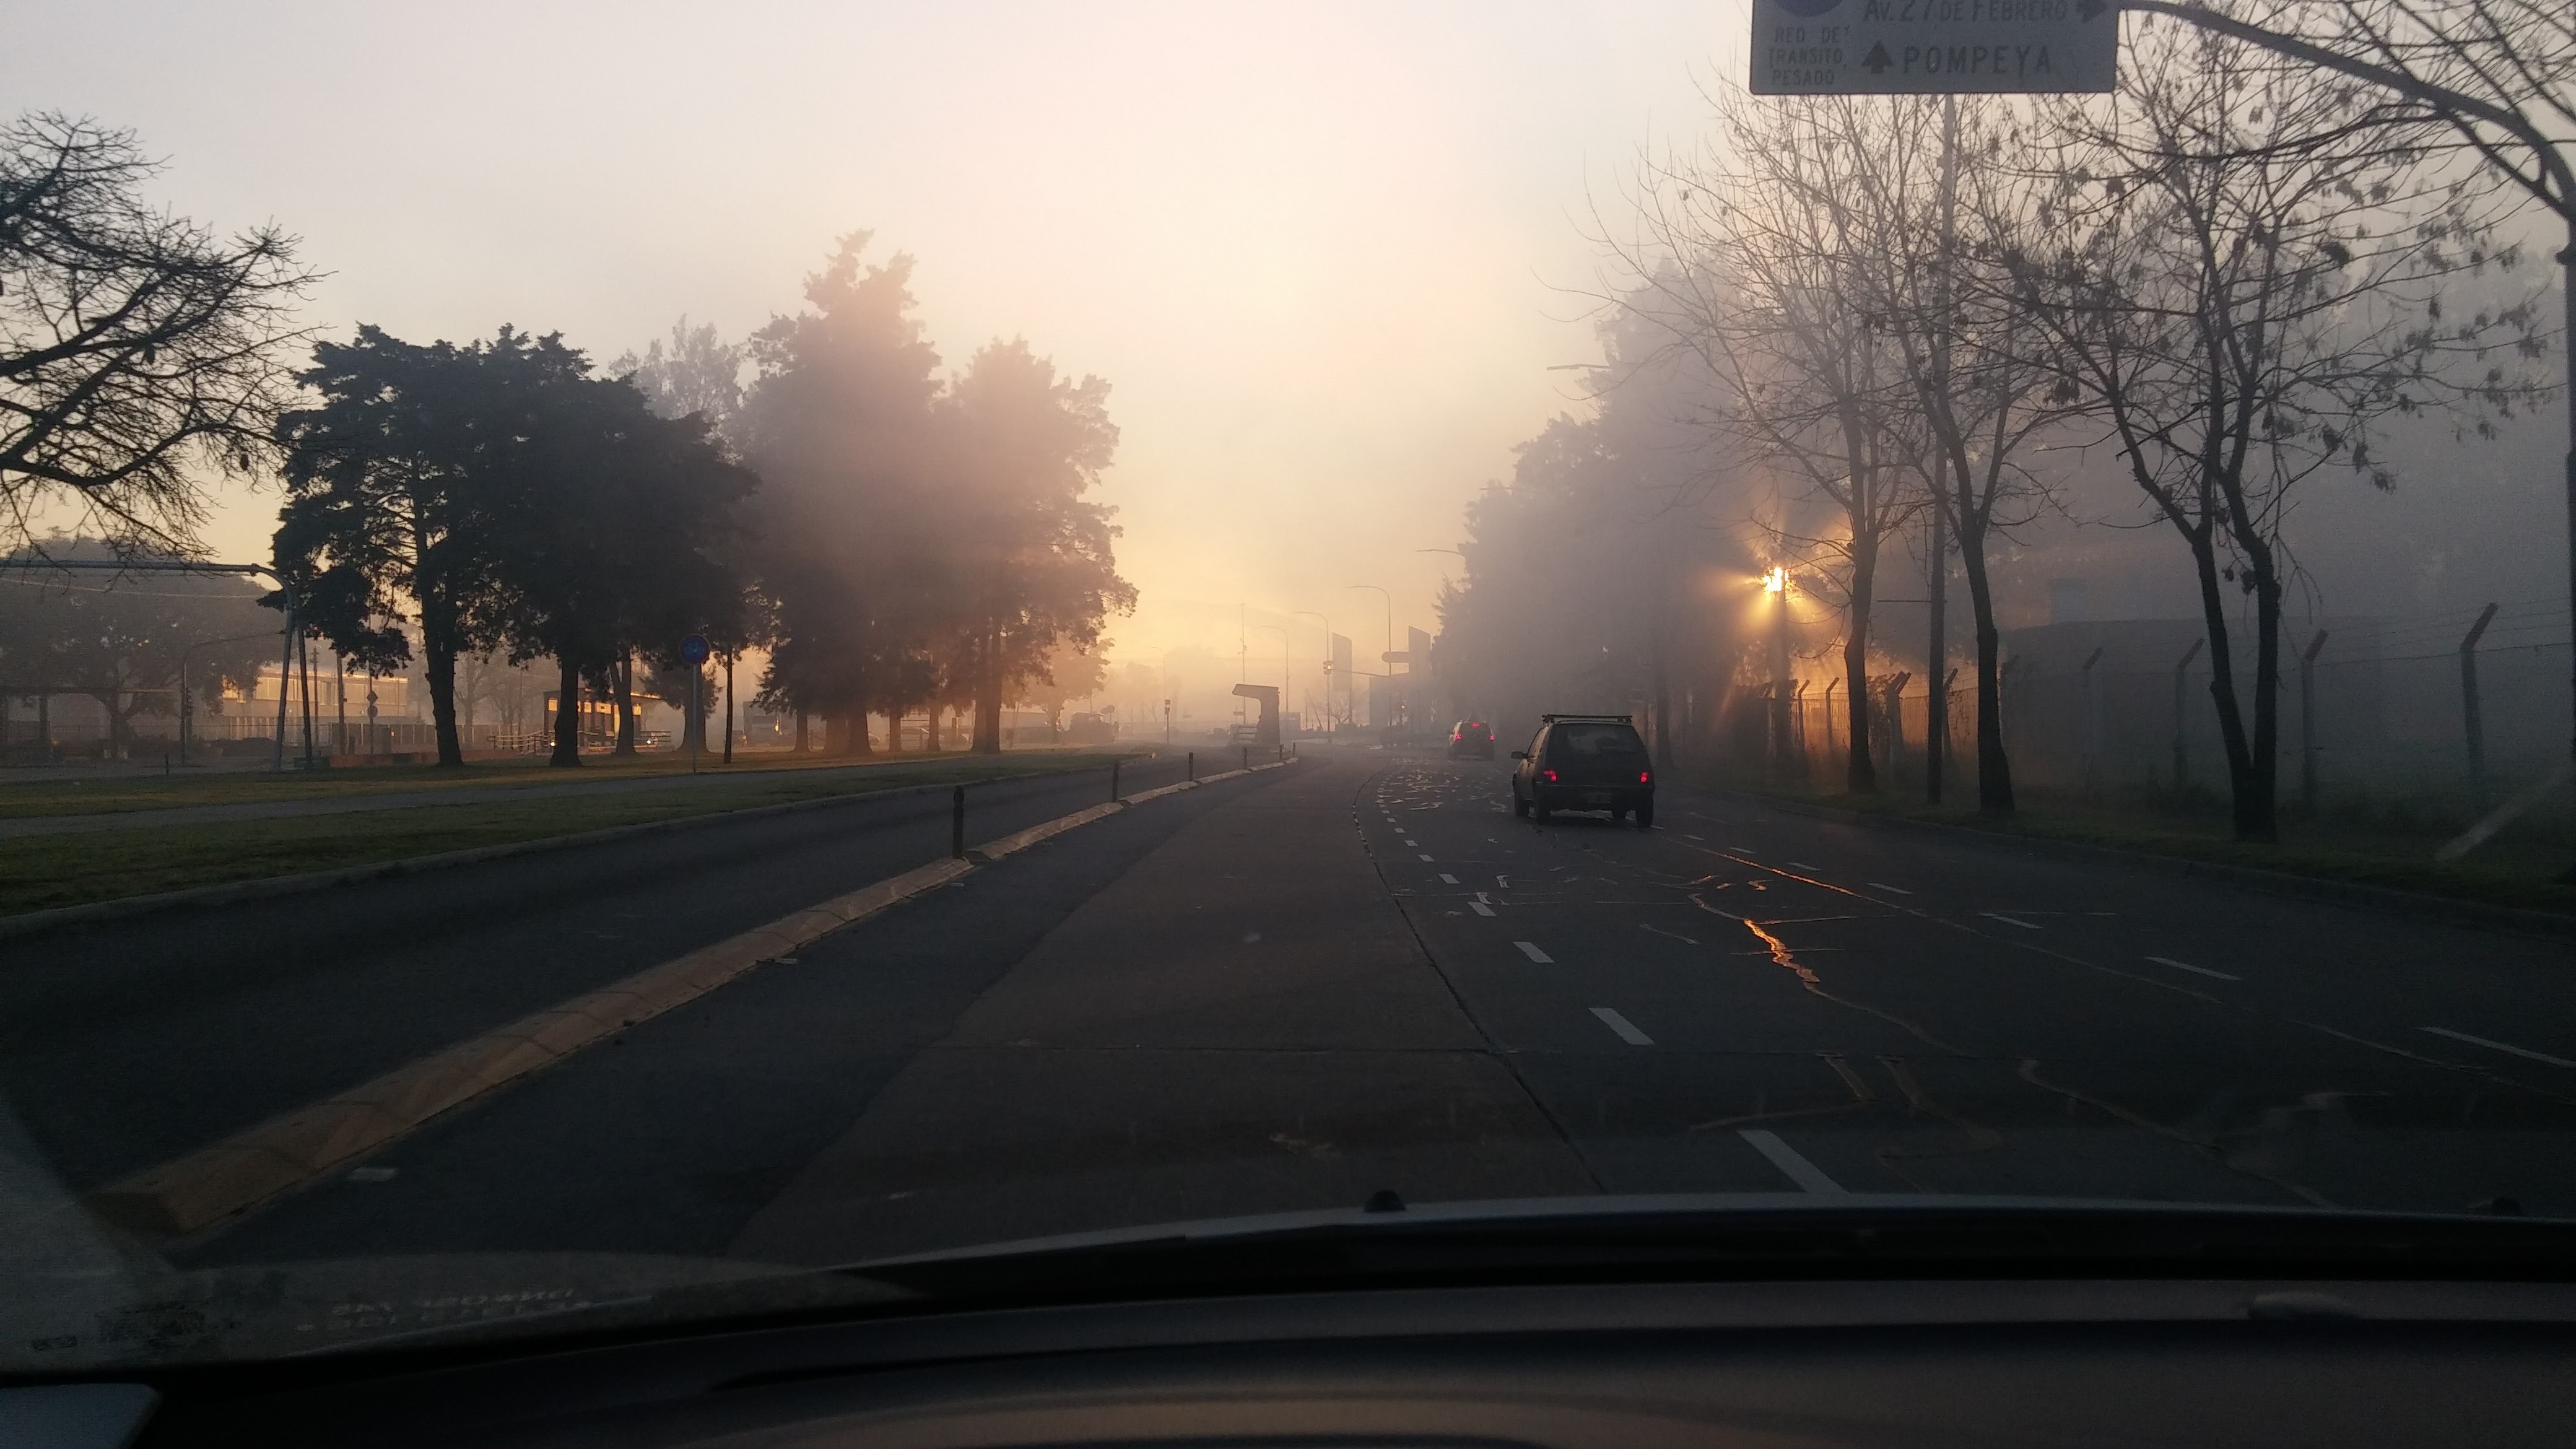
fog, sunset, road, mist, street, morning, driving, dawn, evening, weather, road trip, atmospheric phenomenon